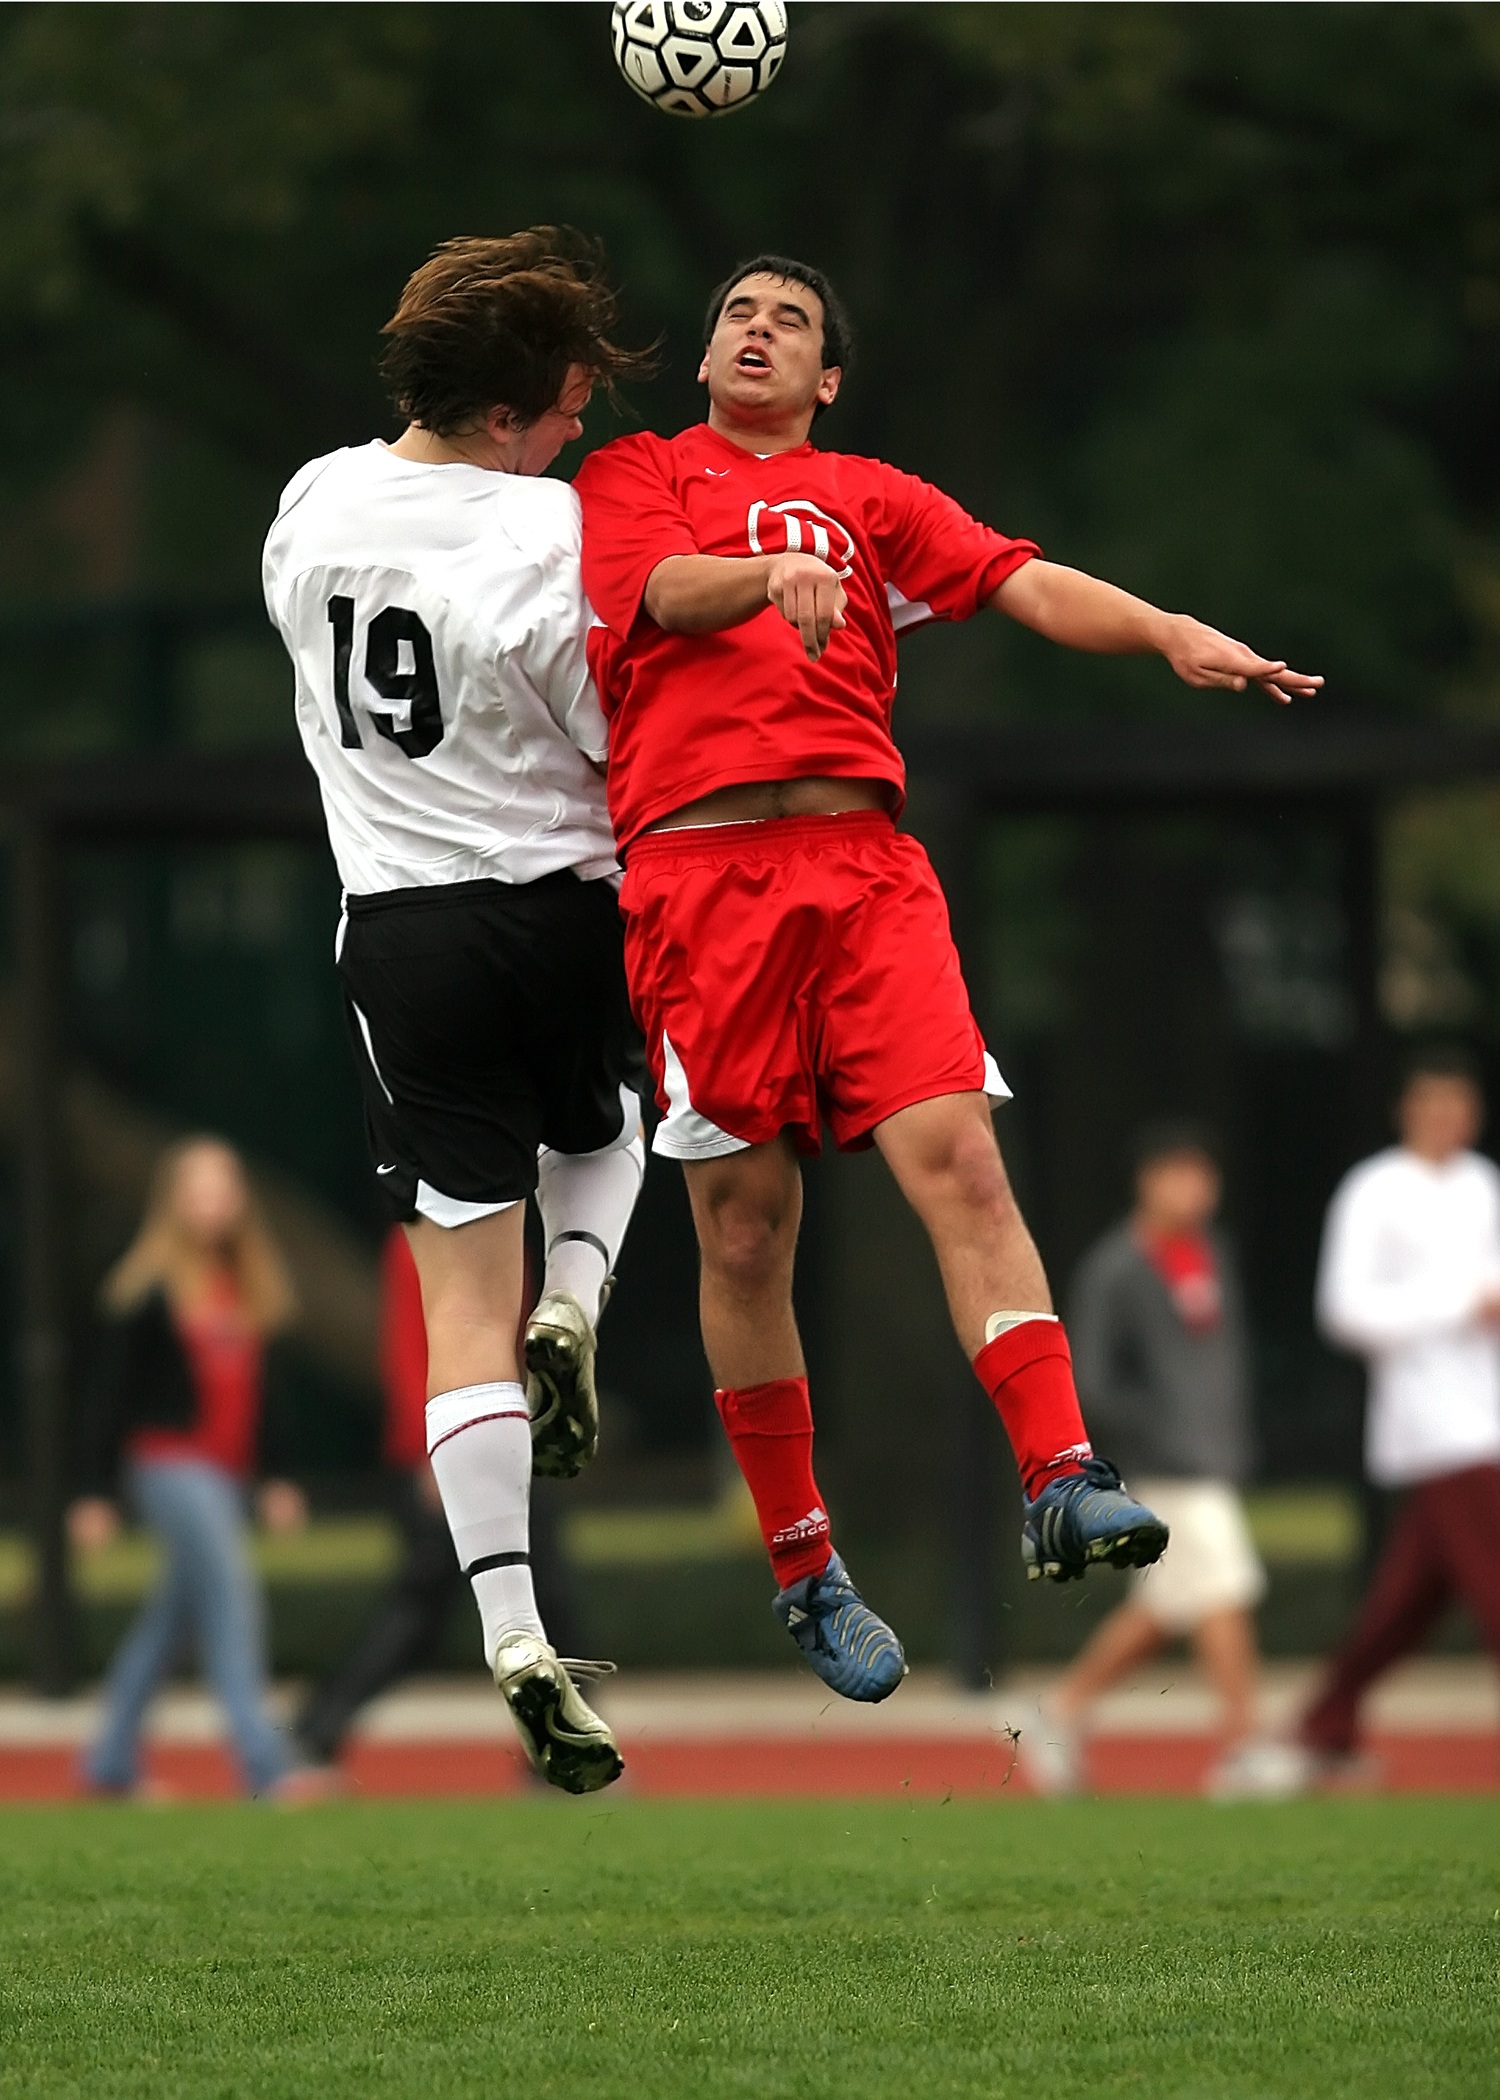
grass, sport, field, game, young, green, youth, athletic, action, soccer, football, player, competition, sports, ball, athlete, active, kick, tackle, football player, high school, football game, sports balls, soccer player, soccer ball, women's football